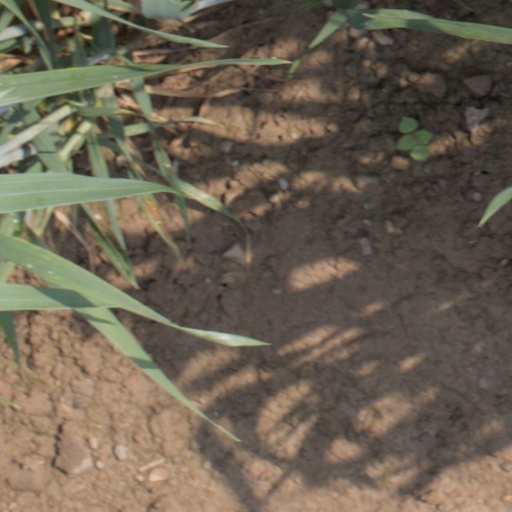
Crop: wheat